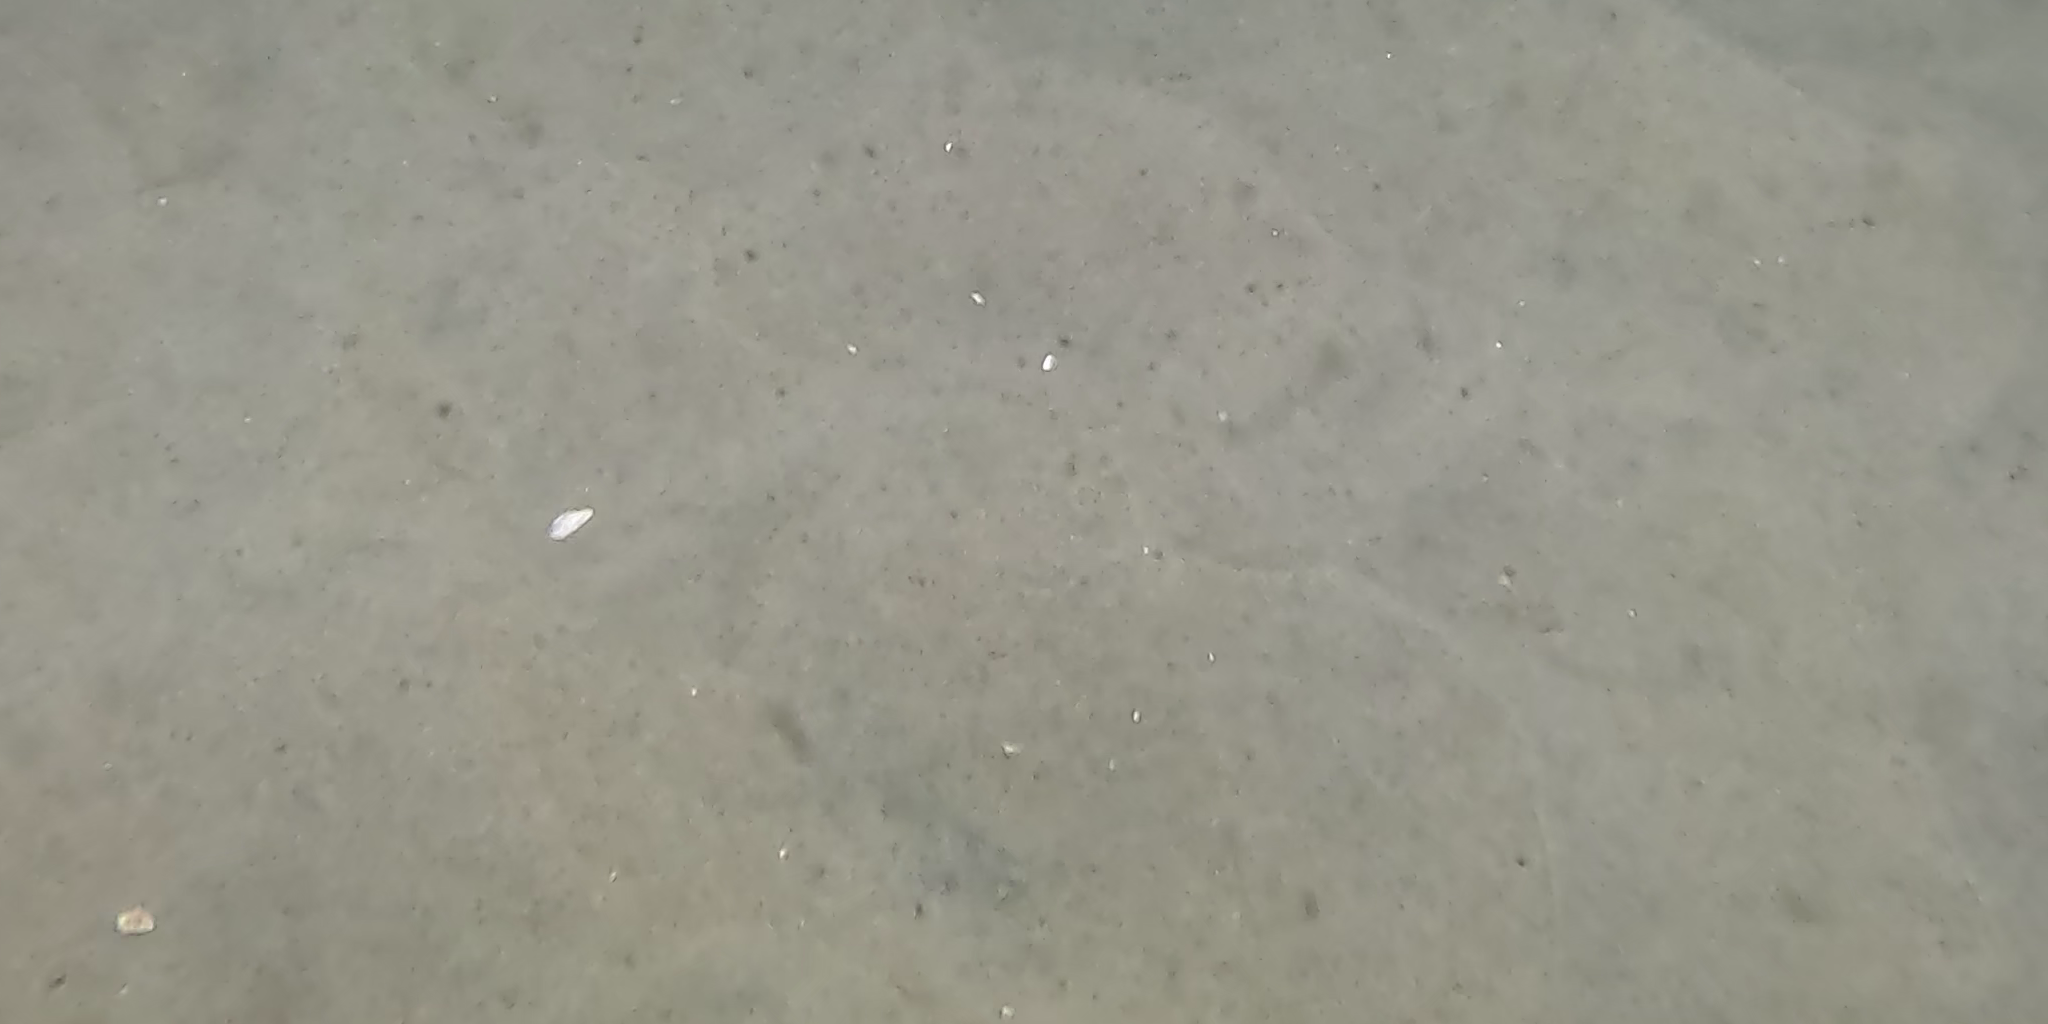
Seabed habitat: sand